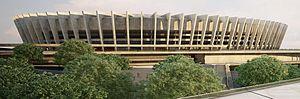
Mineirão, officiellement Estádio Governador Magalhães Pinto, est un stade de football situé à Belo Horizonte, dans l'État du Minas Gerais, au Brésil. Il fut inauguré le 5 septembre 1965.
Les compétitions de football des Jeux olympiques d'été de 2016 organisés à Rio de Janeiro se dérouleront dans six villes brésiliennes du 3 au 20 août 2016.